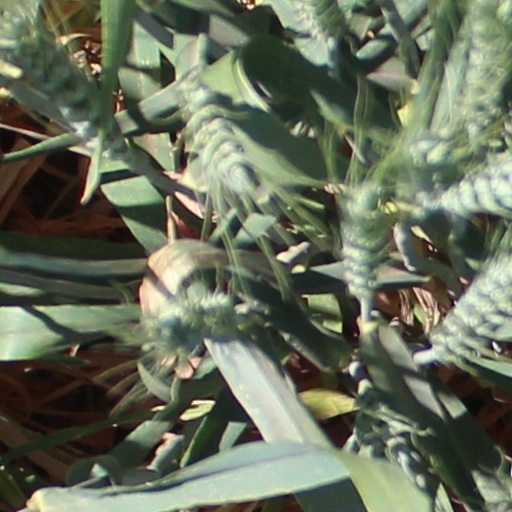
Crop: wheat